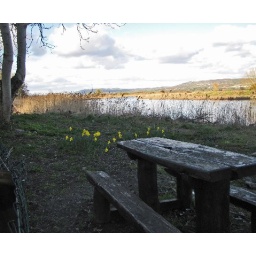
table by the river